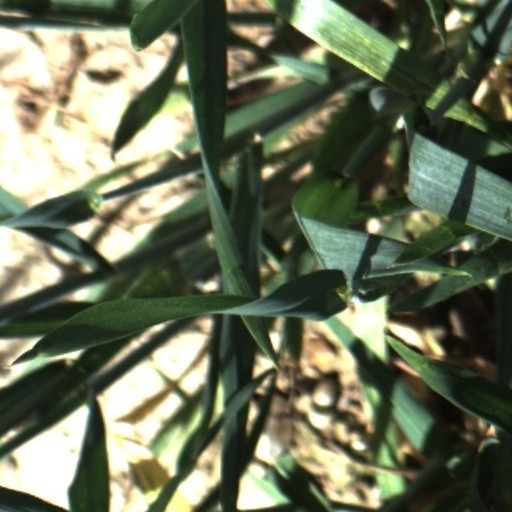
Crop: wheat